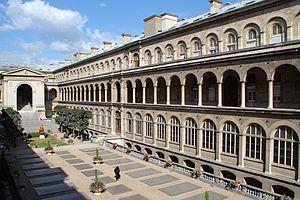
Hôpital de l'Hôtel-Dieu Paris en France. Camera location48°